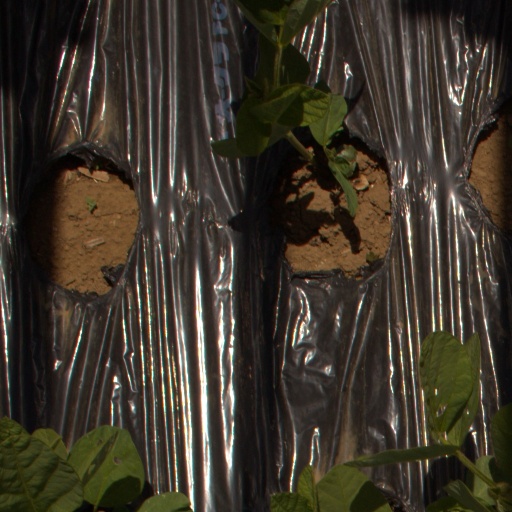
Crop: Jerusalem artichoke